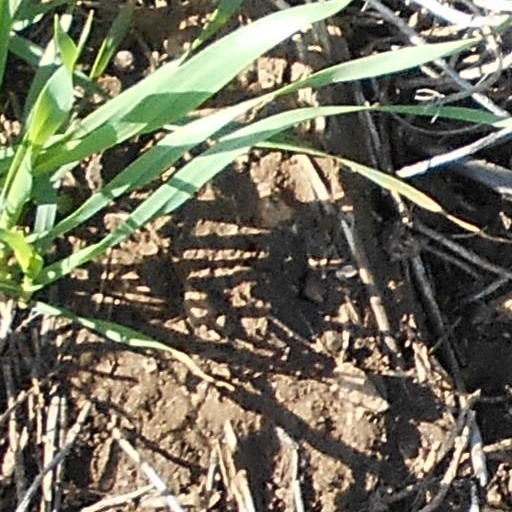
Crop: wheat